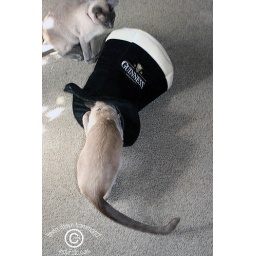
Siamese cat in the hat for St.Pat's!